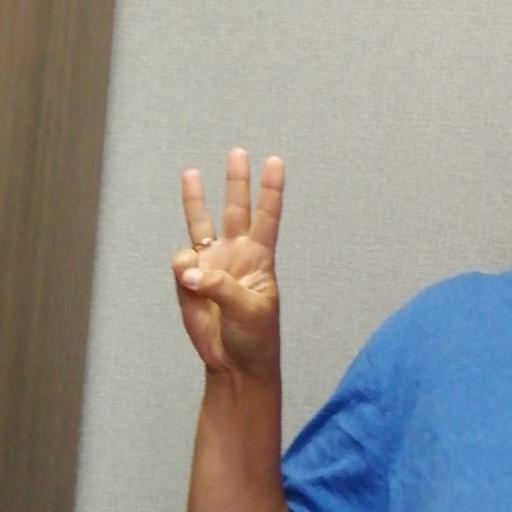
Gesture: three